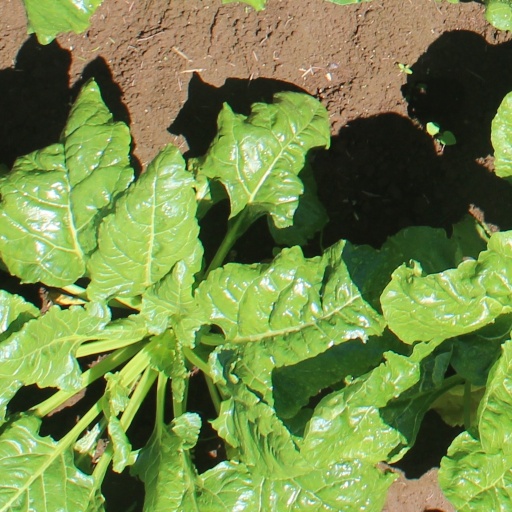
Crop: sugar beet